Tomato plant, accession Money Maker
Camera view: bottom (45 deg); turntable rotation: 270 degrees
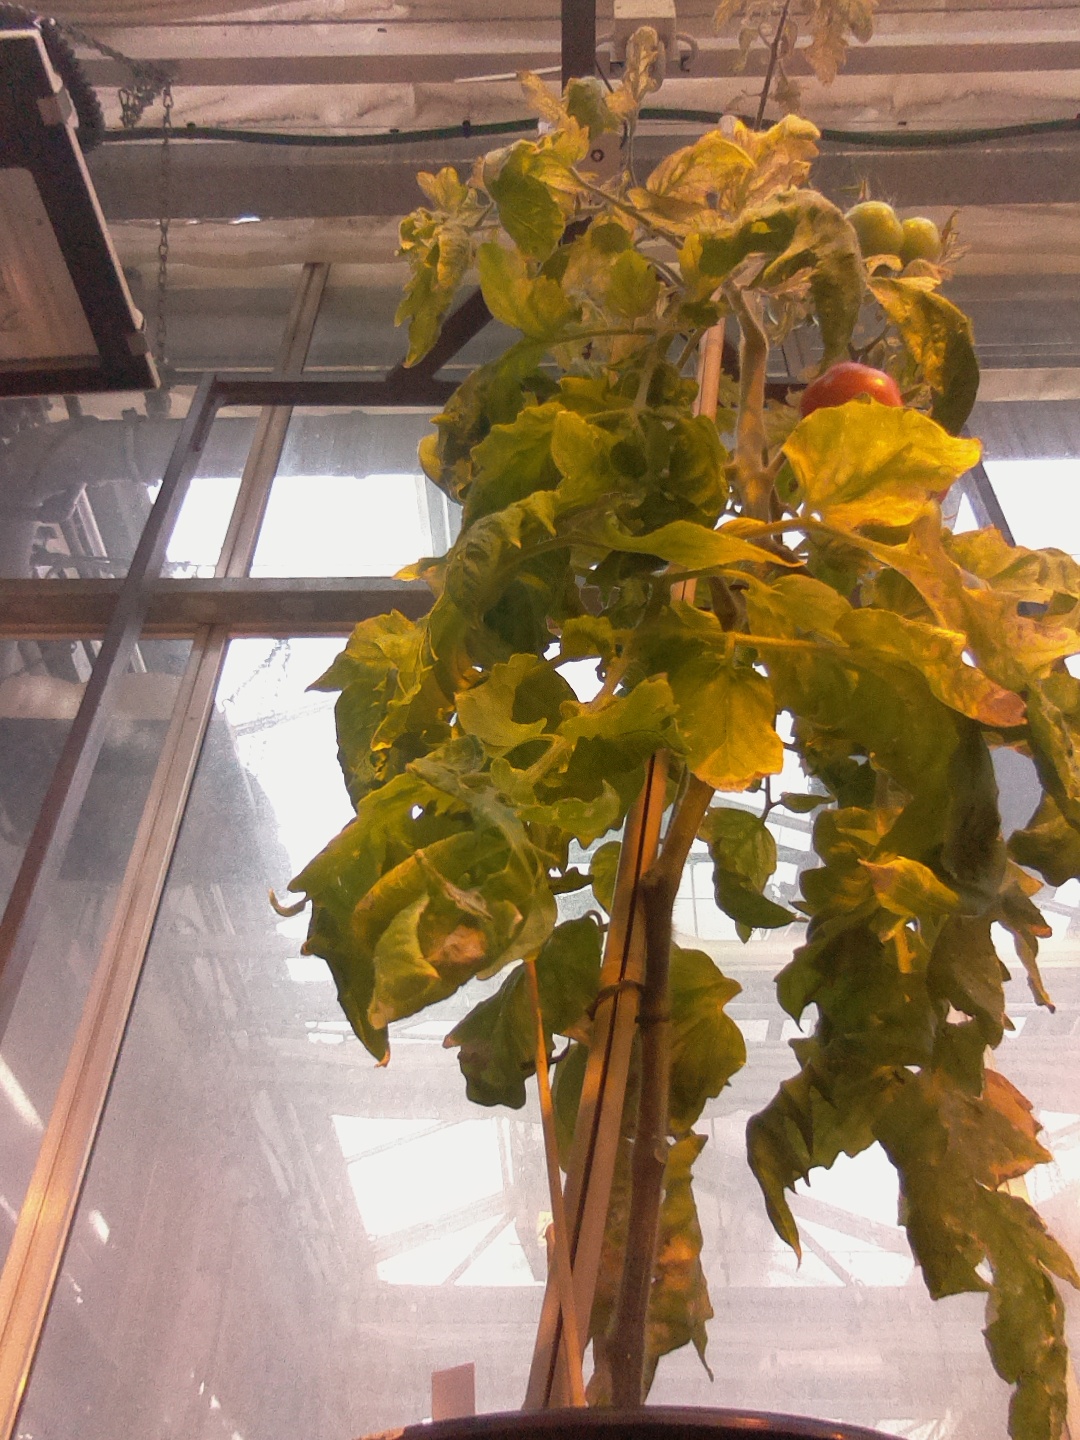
BBCH growth stage 82: 20%-30% of fruits show typical fully ripe color